Yarralumla Woolshed, Australian Capital Territory

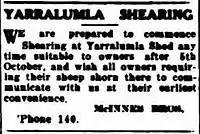
Advertisement for shearing services at the Yarralumla Woolshed by the McInnes Brothers in 1925

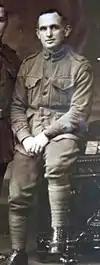
George McInnes of McInnes Brothers who was also a shearer

After the Government bought the property in 1913 the woolshed continued to be used for shearing sheep. At first the Government advertised it to sheep owners as being available "at a minimum charge" but later it was leased to various companies. In 1927 the then Governor-General Lord Stonehaven who was resident in the Yarralumla Homestead which had been converted to Government House argued that the Woolshed should be retained because of its link with the wool industry.